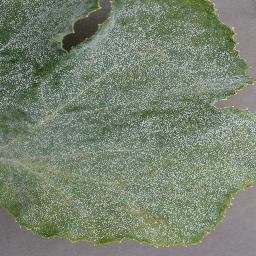
Label: Squash___Powdery_mildew